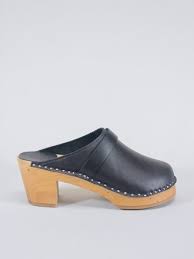
Label: Clog